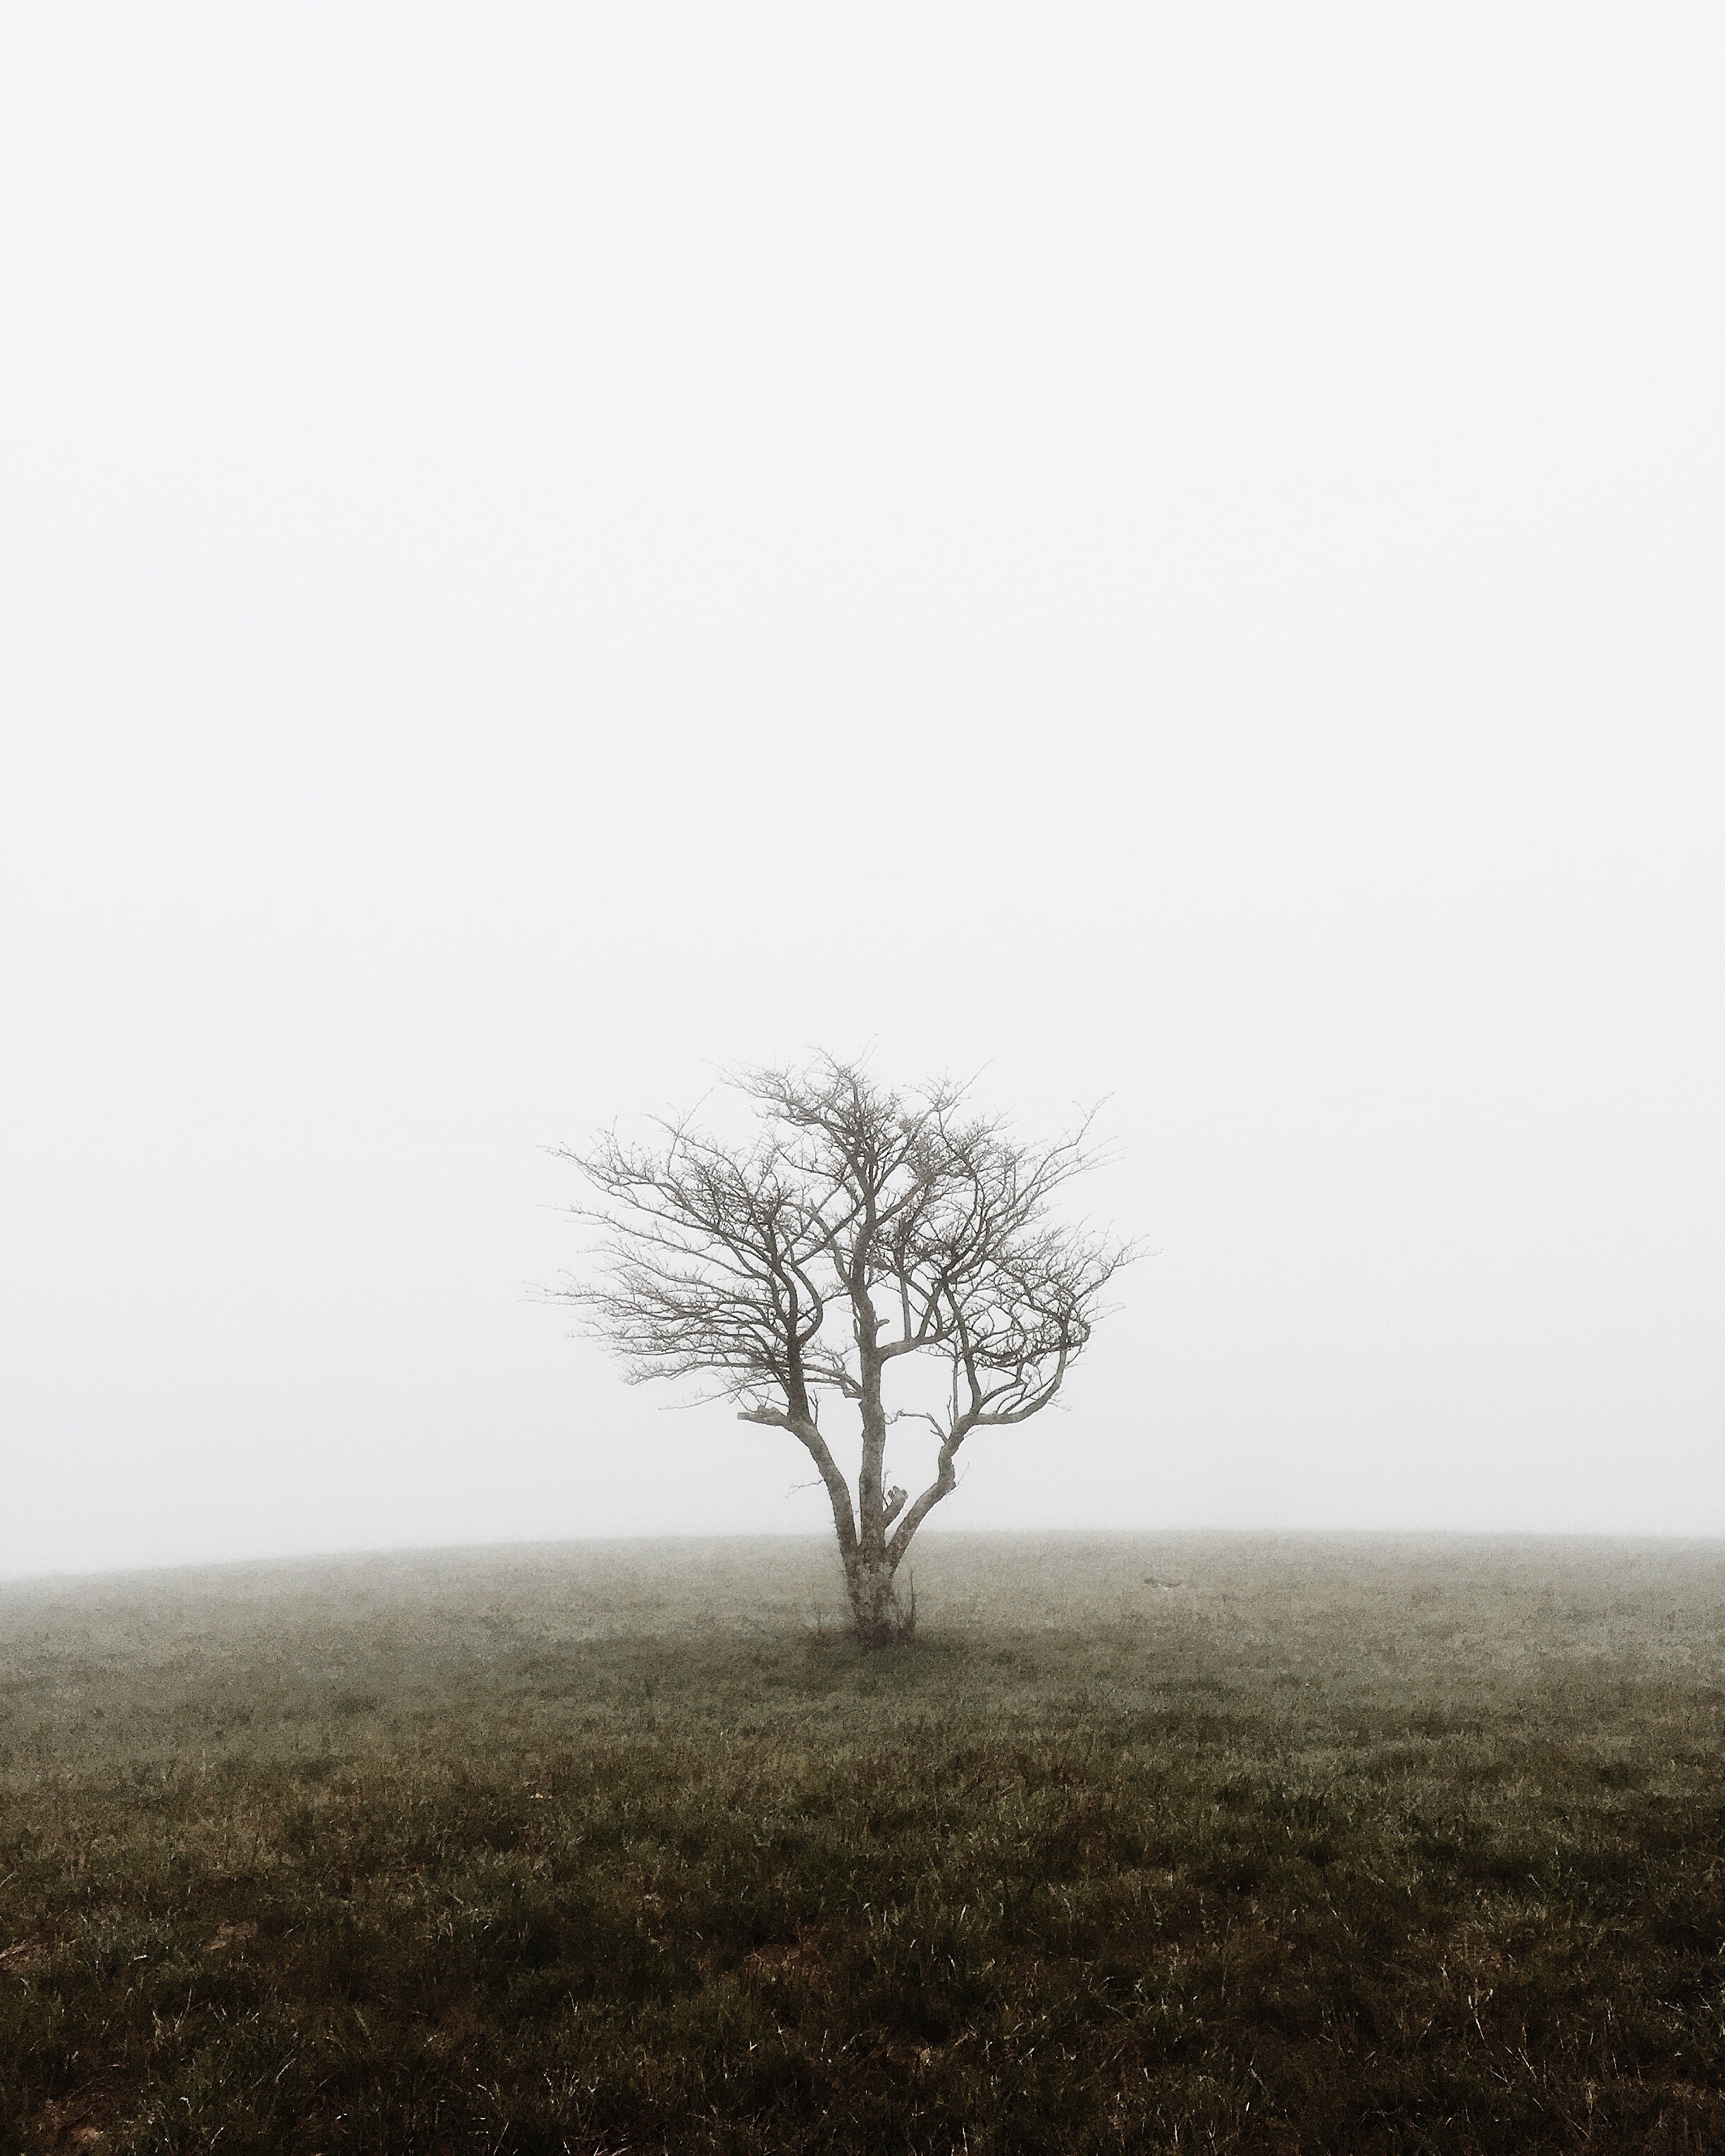
tree, nature, grass, horizon, branch, black and white, plant, fog, mist, sunlight, morning, leaf, dawn, weather, haze, soil, monochrome, habitat, monochrome photography, atmospheric phenomenon, woody plant